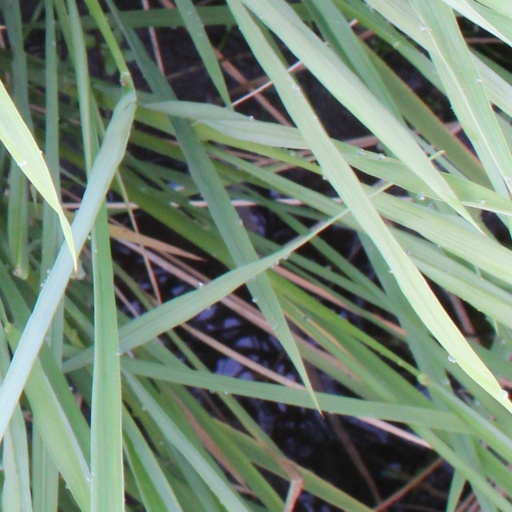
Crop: rice